Johann Gottfried Steffan

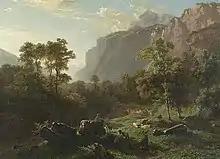
"Young herdsman with goats and sheep", 1858

Johann Gottfried Steffan (December 13, 1815 – June 16, 1905) was a Swiss landscape artist, regarded as one of the most important Swiss landscapists of the 19th century.